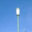
Label: lamp